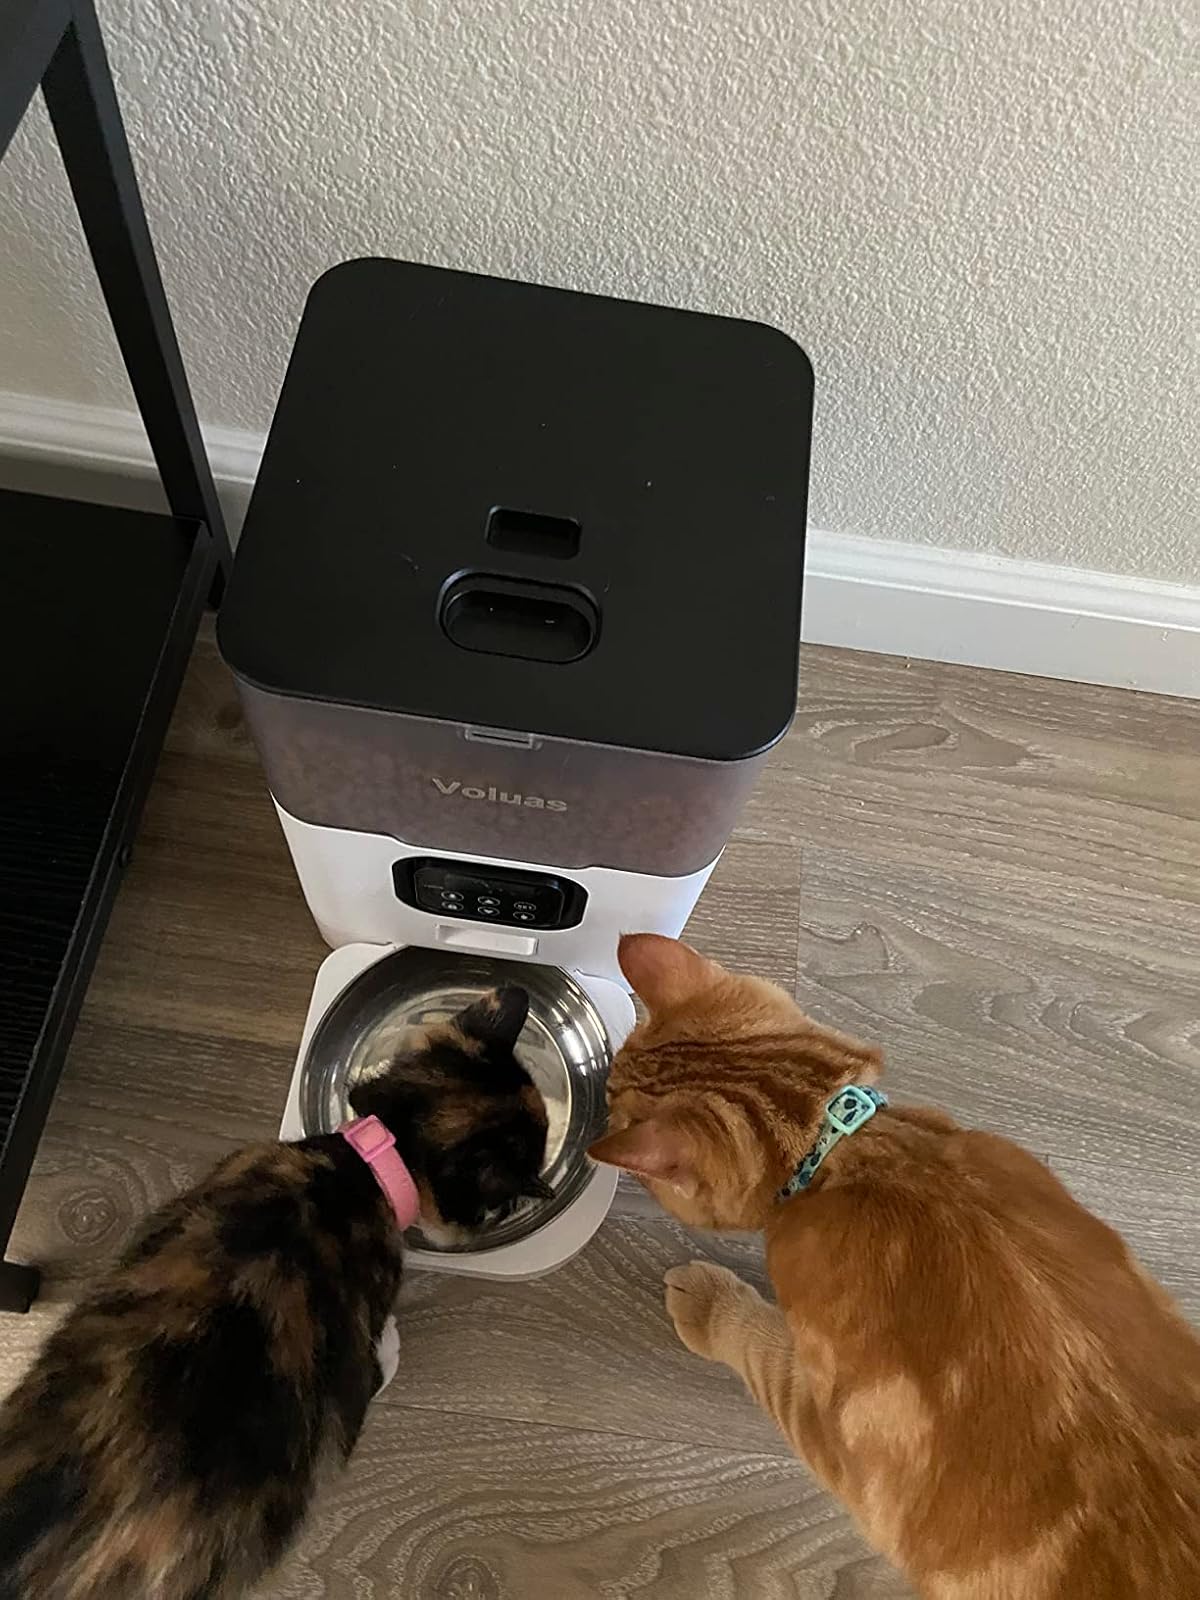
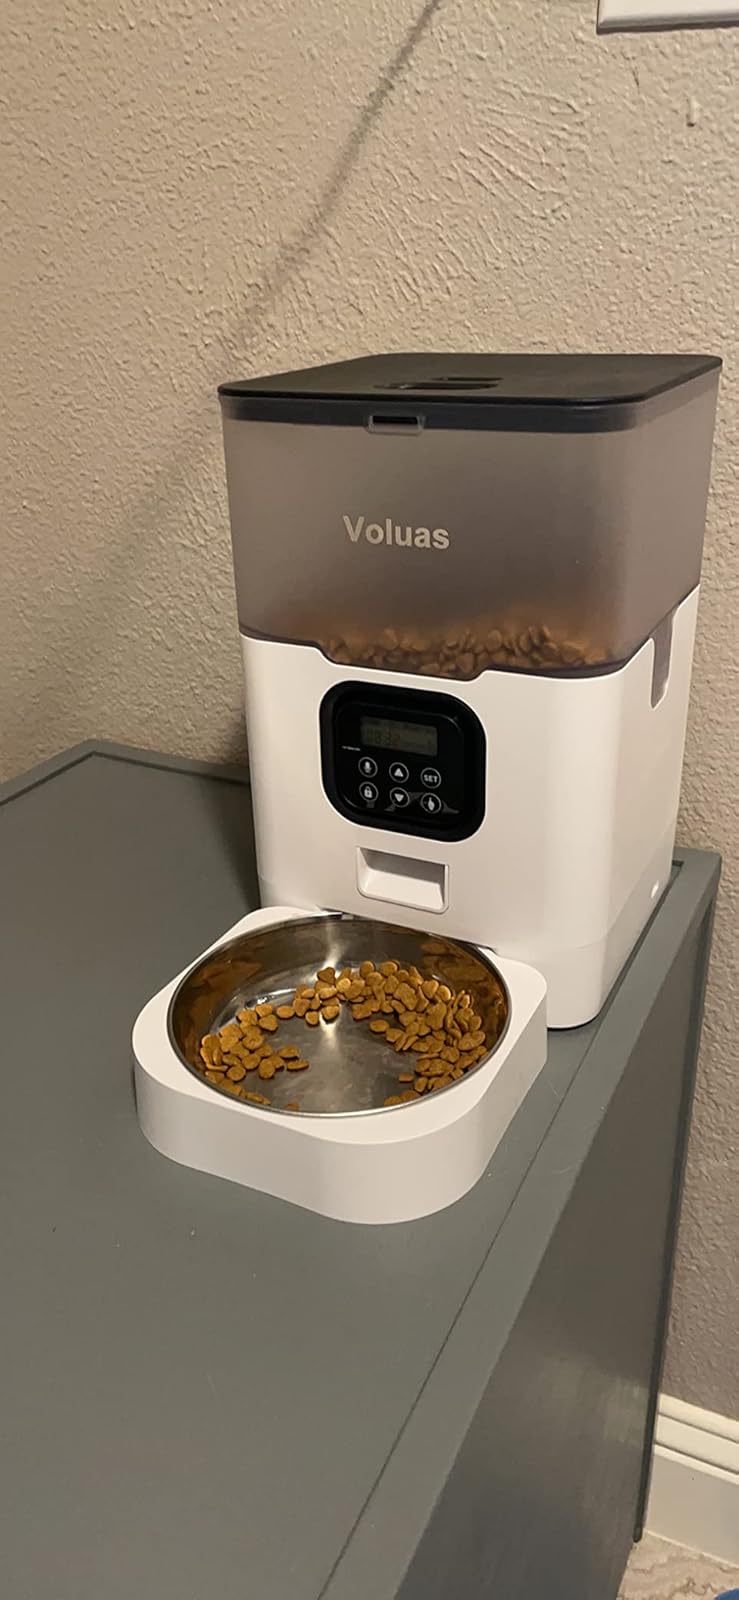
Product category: items_feeder
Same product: yes